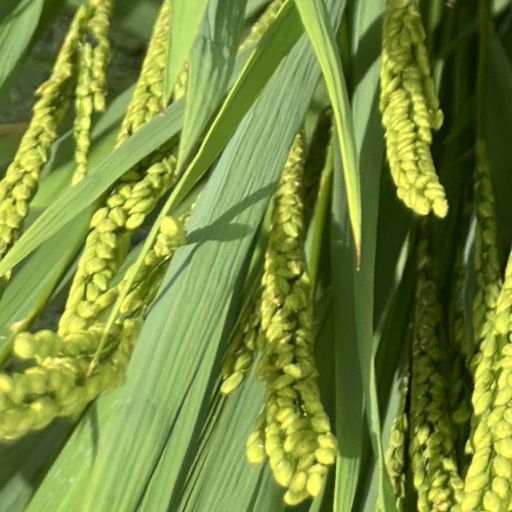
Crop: rice